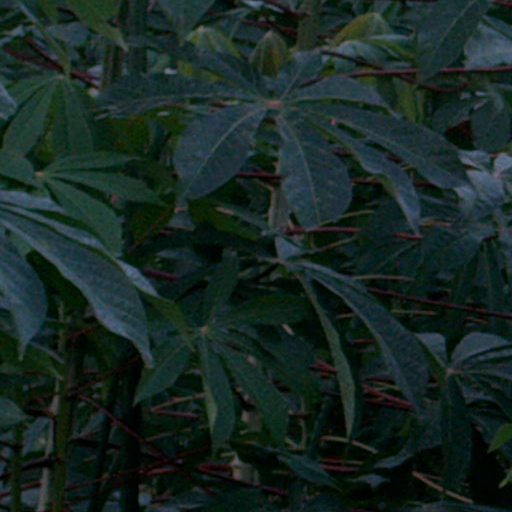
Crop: cassava